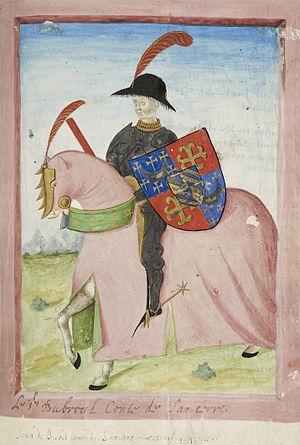
Jean V de Bueil, selon la généalogie traditionnelle, ou Jean (VI) dans la généalogie des Bueil rénovée par R. C. Famiglietti, est chevalier, capitaine de Tours, amiral de France, comte de Sancerre, sire d'Aubijoux et de Vailly-sur-Sauldre par sa mère, seigneur de Bueil, de Château-en-Anjou, de Vaujours, de Courcillon, de Château-Fromont par l'héritage des Bueil, de St-Christophe, de Montrésor, de Saint-Calais par les acquisitions réalisées par ses père ou grand-père, seigneur d'Ussé, vicomte de Carentan par la faveur royale.
Gilles de Montmorency-Laval, plus connu sous le nom de Gilles de Rais en référence à son titre de baron de Retz, né au château de Champtocé-sur-Loire à une date inconnue, mort le 26 octobre 1440 à Nantes, est un chevalier et seigneur de Bretagne, d'Anjou, du Poitou, du Maine et d'Angoumois.